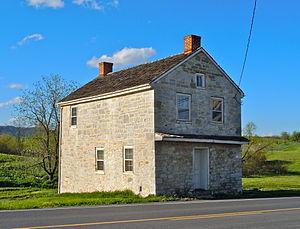
St. Thomas Township est un township situé à l'ouest de la partie centrale du comté de Franklin, en Pennsylvanie, aux États-Unis. En 2010, il comptait une population de 5 935 habitants.